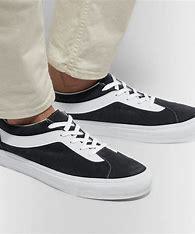
Brand: Vans
Model: Bold NI